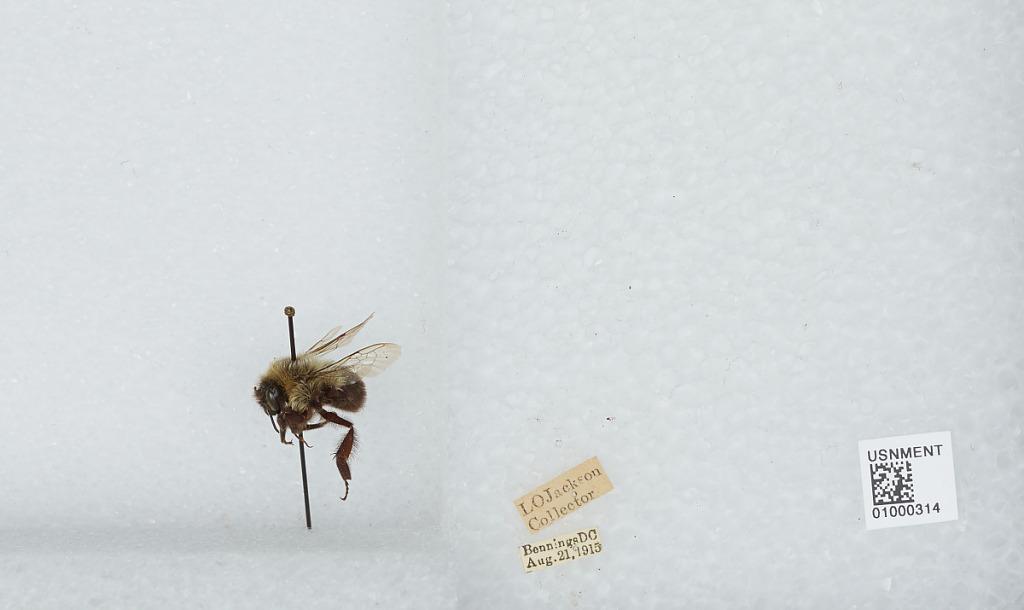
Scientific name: Bombus (Pyrobombus) impatiens Cresson
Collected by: L. Jackson
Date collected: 1915-8-21
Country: United States
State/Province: District of Columbia
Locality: Washington, Bennings
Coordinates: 38.8925, -76.9486